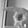
ASL letter: P